Florence Foley

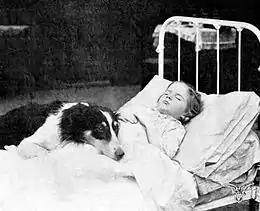
Florence Foley and Jean, the Vitagraph Dog, in "Playmates" (1912)

Florence Foley (born ), was an American child actress. She appeared in 15 films for Vitagraph Studios between 1911 and 1914.